Piper PA-48 Enforcer

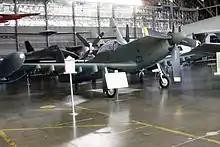
Piper PA-48 Enforcer in the Research & Development Gallery at the National Museum of the U.S. Air Force

For another eight years, Piper and Lindsay lobbied Congress to force the Air Force to officially re-evaluate the Enforcer. Eventually in the 1979 defense bill $11.9 million was allocated for Piper to build two new prototypes and for the Air Force to perform another flight evaluation. Since the Enforcer was never in the Air Force inventory, it was not given an official military designation and did not receive a serial number. Instead, it carried the Piper designation PA-48 and the FAA registration numbers N481PE and N482PE.